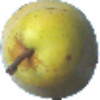
Label: pear_monster